Ang Munting Paraiso

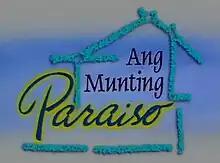
Title card

Ang Munting Paraiso is a Philippine television drama series broadcast by ABS-CBN. Directed by Ricky Davao† and Malu L. Sevilla, starring Coney Reyes in the title role. It aired on the network's Saturday afternoon line up from March 6, 1999 to June 1, 2002, replacing "Coney Reyes on Camera" and was replaced by "Tanging Yaman: The Series".